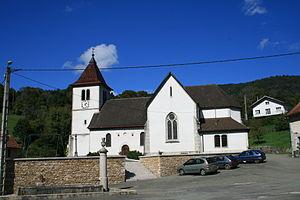
L'église de Glère
Glère est une commune française située dans le département du Doubs en région Bourgogne-Franche-Comté.